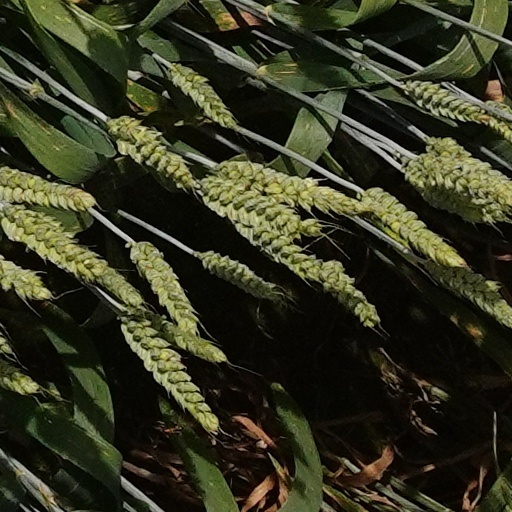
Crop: wheat